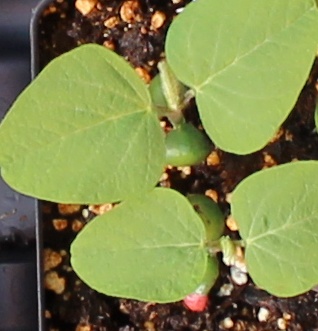
Label: Soybean